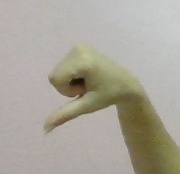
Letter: waw